Thomas G. Bergin

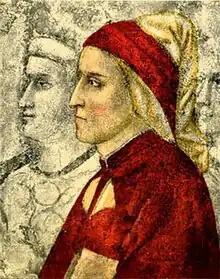
Dante Alighieri painted by his contemporary Giotto

Thomas G. Bergin writes that "The Divine Comedy" "is everything: a personal confession, a vast love lyric, an encyclopedia of the knowledge of the Middle Ages ... and of course quite simply an absorbing narrative." "The Divine Comedy" is made up of 14,233 lines, divided into three parts; Inferno, Purgatorio and Paradiso. Thomas G. Bergin's English translation casts Dante's poem into blank verse. It begins with these lines: